Budzyń, Greater Poland Voivodeship

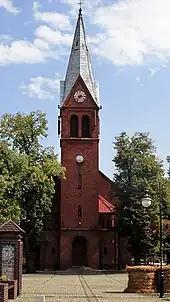
Saint Andrew Bobola church

Budzyń was granted town rights in 1458 by King Casimir IV Jagiellon. It was a royal town of the Kingdom of Poland, administratively located in the Poznań County in the Poznań Voivodeship in the Greater Poland Province.